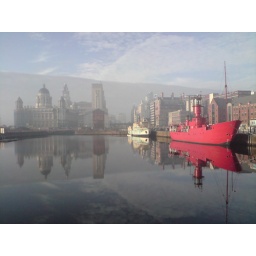
Taken in Autumn. The wall of cloud in the background gives this an atmospheric air. Taken with a K850i.